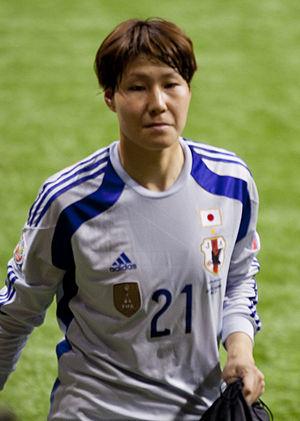
Erina Yamane, née le 20 décembre 1990, est une joueuse internationale de football japonaise.